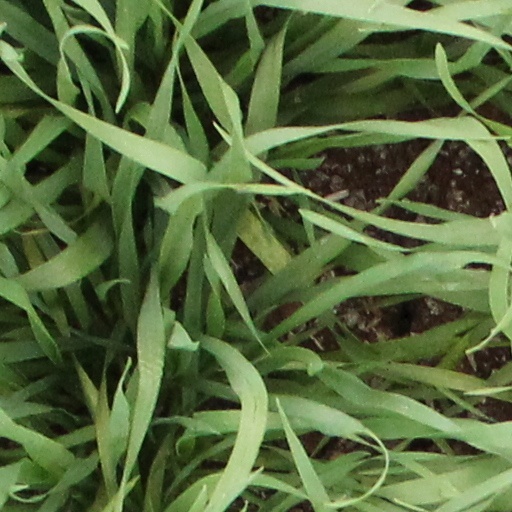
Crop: wheat